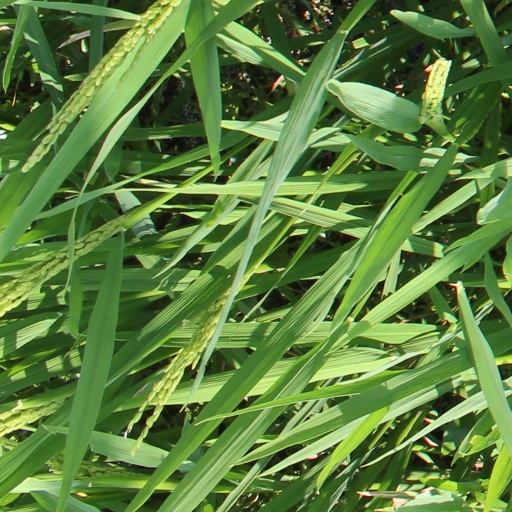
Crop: rice